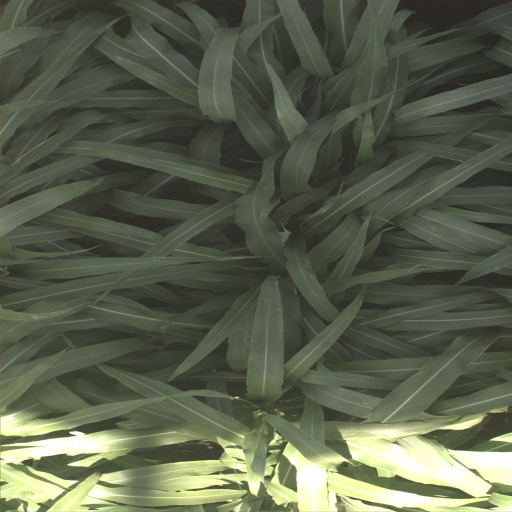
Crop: sorghum